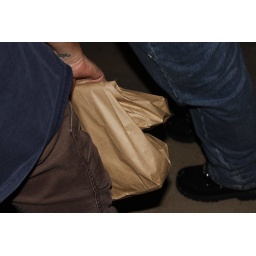
I have no idea what was in that brown paper bag.